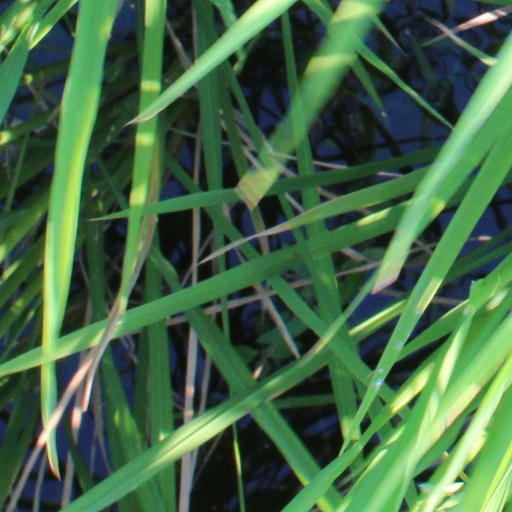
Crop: rice